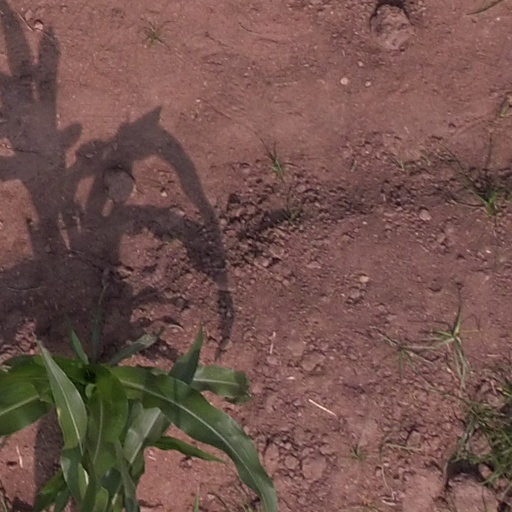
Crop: maize; corn